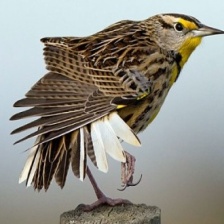
Species: EASTERN MEADOWLARK
Scientific name: STURNELLA MAGNA